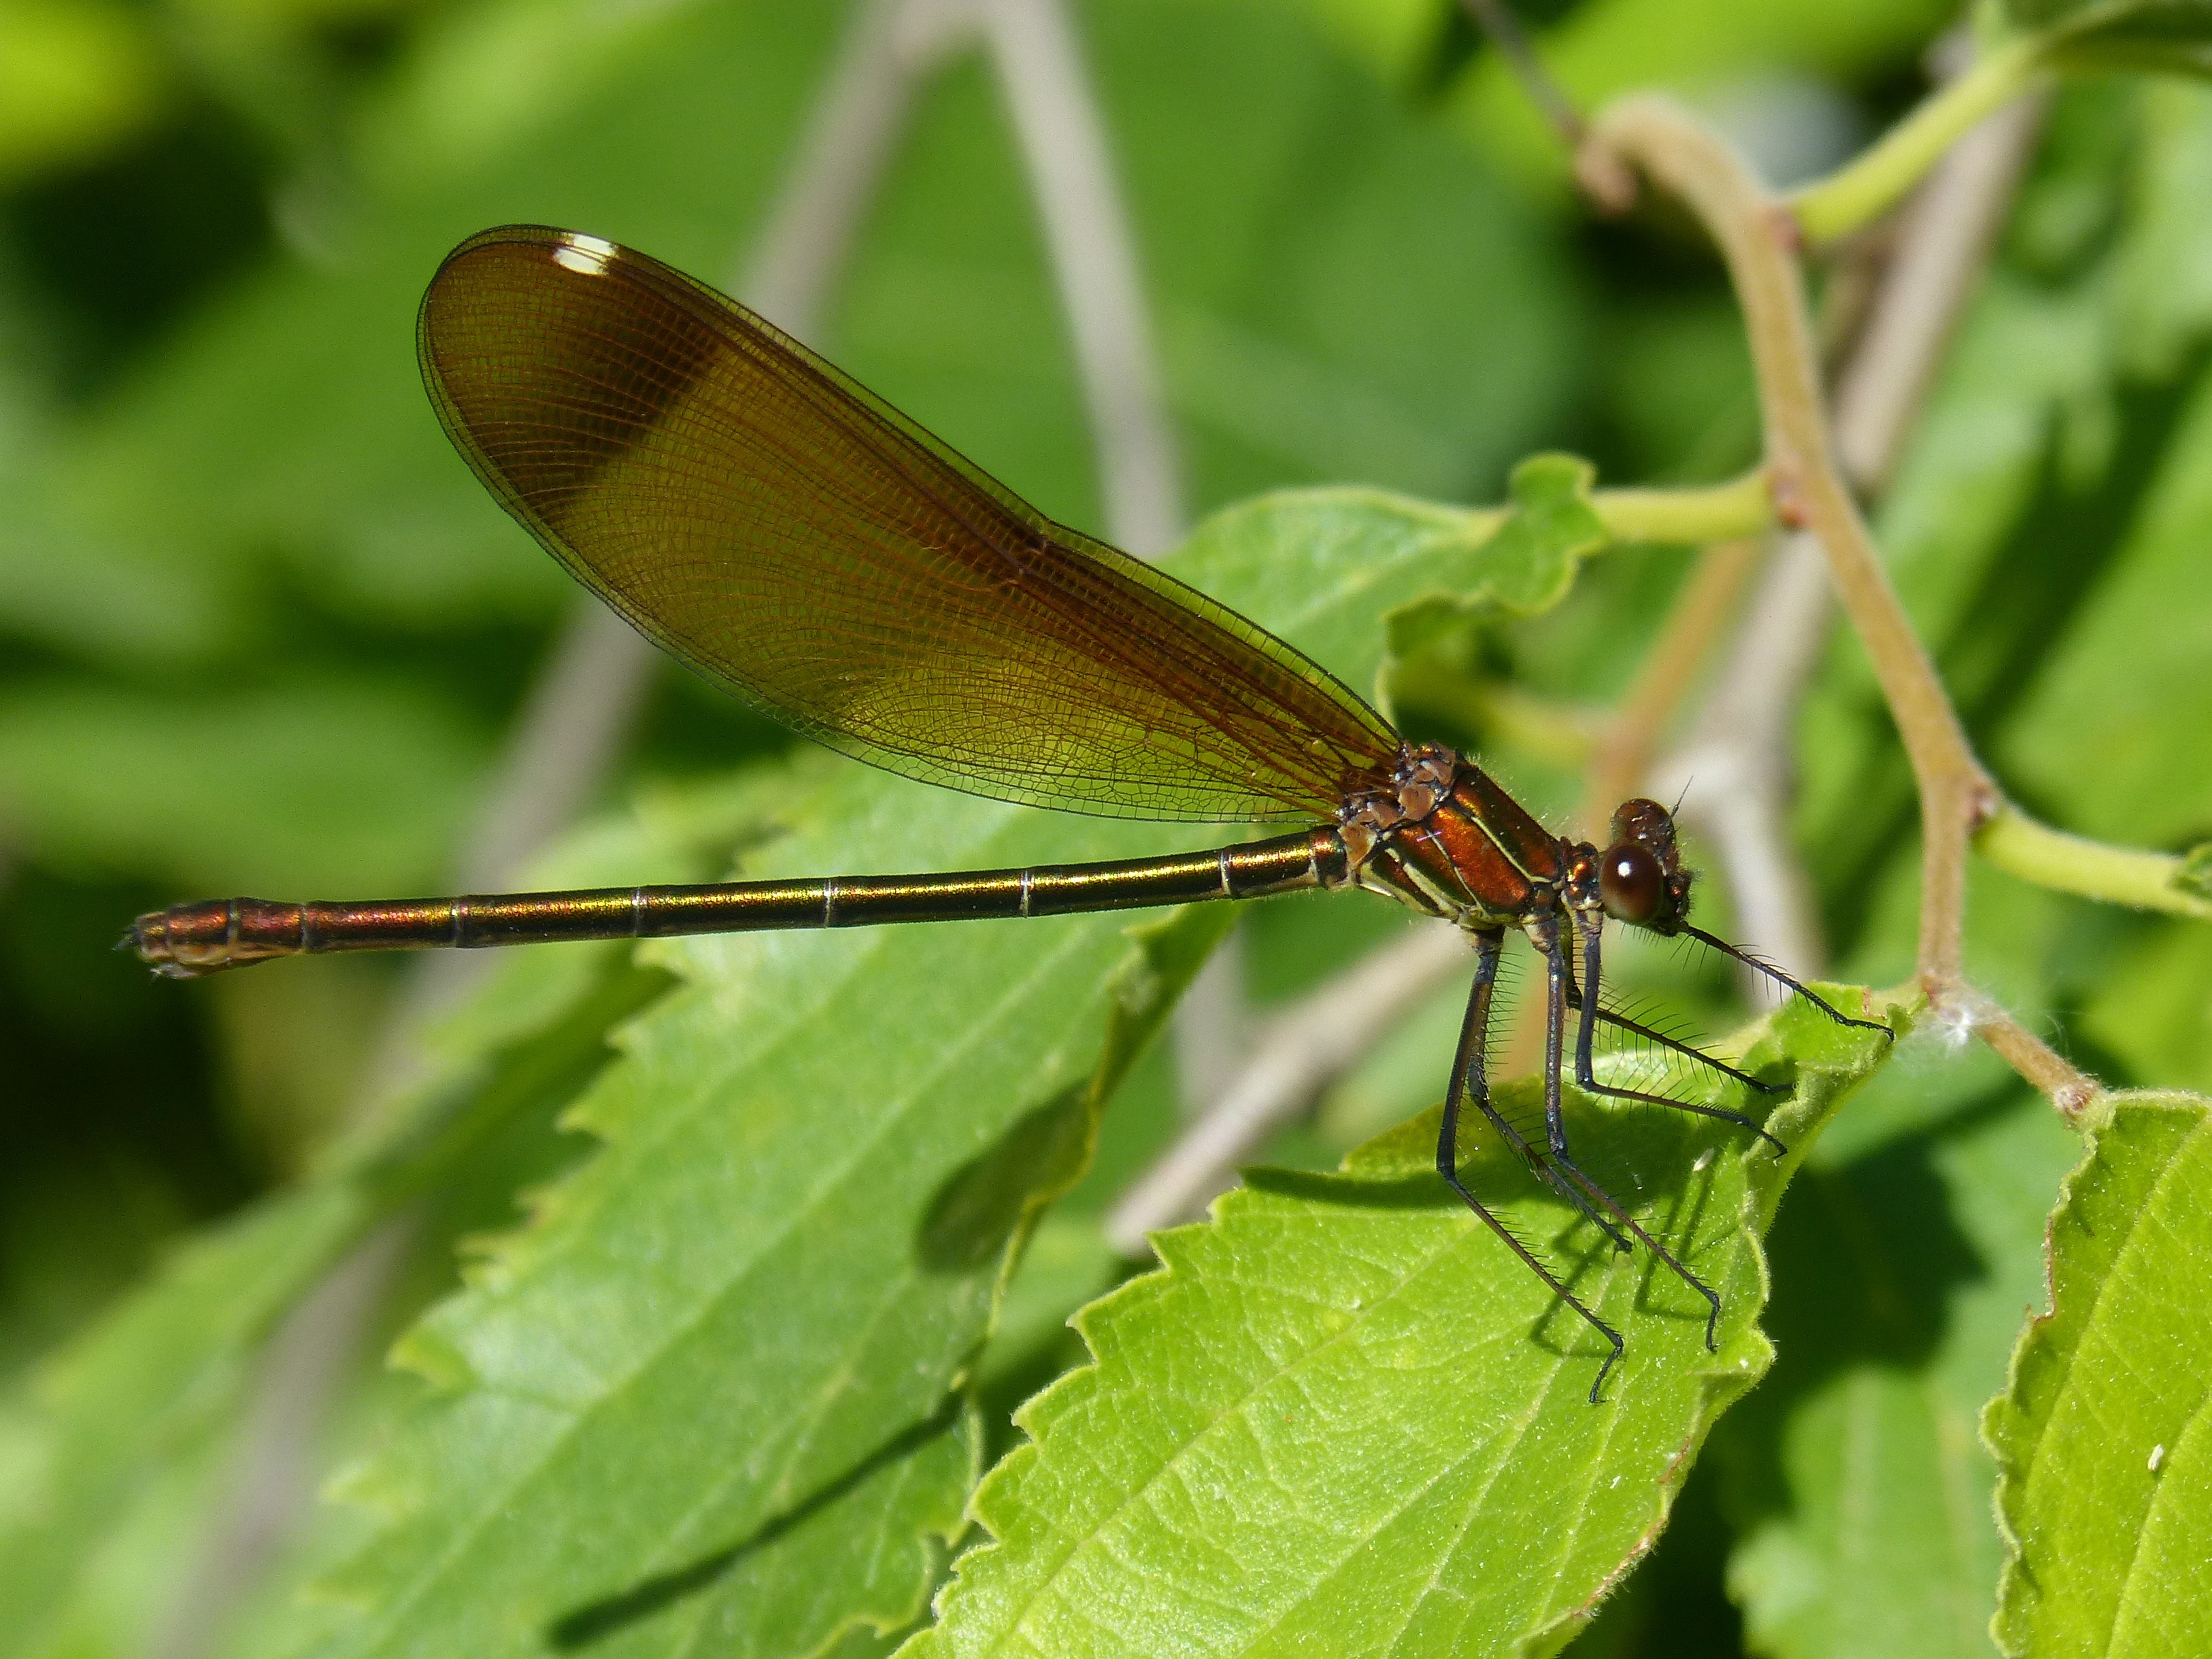
insect, fauna, invertebrate, dragonfly, beauty, damselfly, iridescent, macro photography, arthropod, leaf beetle, black dragonfly, calopteryx haemorrhoidalis, libella, dragonflies and damseflies, net winged insects